Partial element equivalent circuit

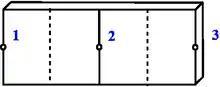
An orthogonal metal strip with 3 nodes and 2 cells.

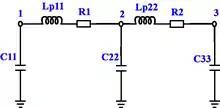
The corresponding PEEC circuit.

where formula_2 is an incident electric field, formula_3 is a current density, formula_4 is the magnetic vector potential, formula_5 is the scalar electric potential, and formula_6 the electrical conductivity all at observation point formula_7. In the figures on the right, an orthogonal metal strip with 3 nodes and 2 cells, and the corresponding PEEC circuit are shown.